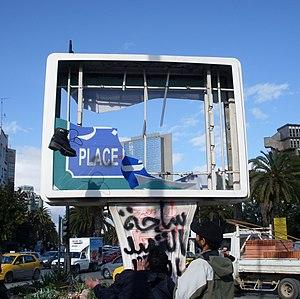
Jet de chaussure sur la plaque signalétique de la place du 7-Novembre à Tunis lors de la révolution tunisienne de 2011 avec en arrière plan le siège du RCD, l'ancien parti au pouvoir